Henryk Stażewski

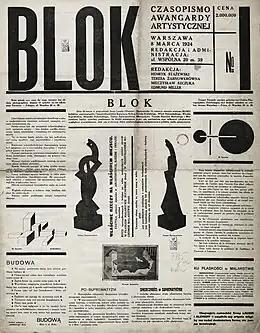
The front page of "Blok" (Issue 1, 8 March 1924) designed by Stażewski, which also included some of his early writing on abstraction

The Vilnius exhibition in 1923, which included works by avant-garde artists from across Eastern Europe and Russia, is credited with introducing constructivist tendencies to Polish art. Among the participating artists who would have a significant impact on Stażewski's approach to artistic production was Władysław Strzemiński, who had previously studied at two Constructivist collectives, INKhUK and Vkhutemas, in Moscow. While in Moscow, Strzemiński investigated various ways in which art could be harnessed to construct a new, socialist society in the aftermath of the Great War (later known as World War I), recognizing the role of an artist as that of an engineer as well as a scientist aiding in the process of social transformation.